Kar-go

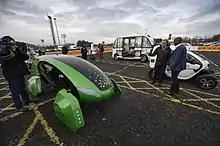
Cabinet Secretary for Transport, Infrastructure and Connectivity pictured with Kar-go

Kar-go, is an autonomous delivery vehicle, designed and built by British company, Academy of Robotics Ltd, a UK company, registered in Wales. The vehicle uses self-drive / driverless car technology to drive itself to locations where it delivers packages autonomously.